Thiago Monteiro (tennis)

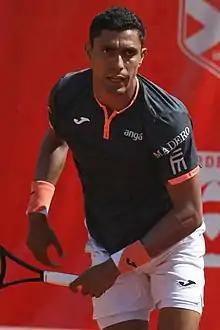
Monteiro at the 2022 BNP Paribas Primrose Bordeaux

Thiago Moura Monteiro (born 31 May 1994) is a Brazilian professional tennis player. He has a career-high ATP singles ranking of world No. 61, achieved on 17 October 2022 and a doubles ranking of No. 144, achieved on 31 January 2022. He is currently the No. 3 player from Brazil.